Sixten Boström

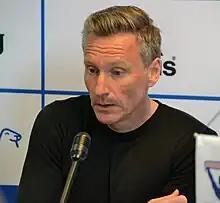
Boström in 2017

Sixten Boström (born 15 September 1963) is a Finnish football coach and former midfielder, who is currently serving as the sporting director for Veikkausliiga club Kuopion Palloseura (KuPS).